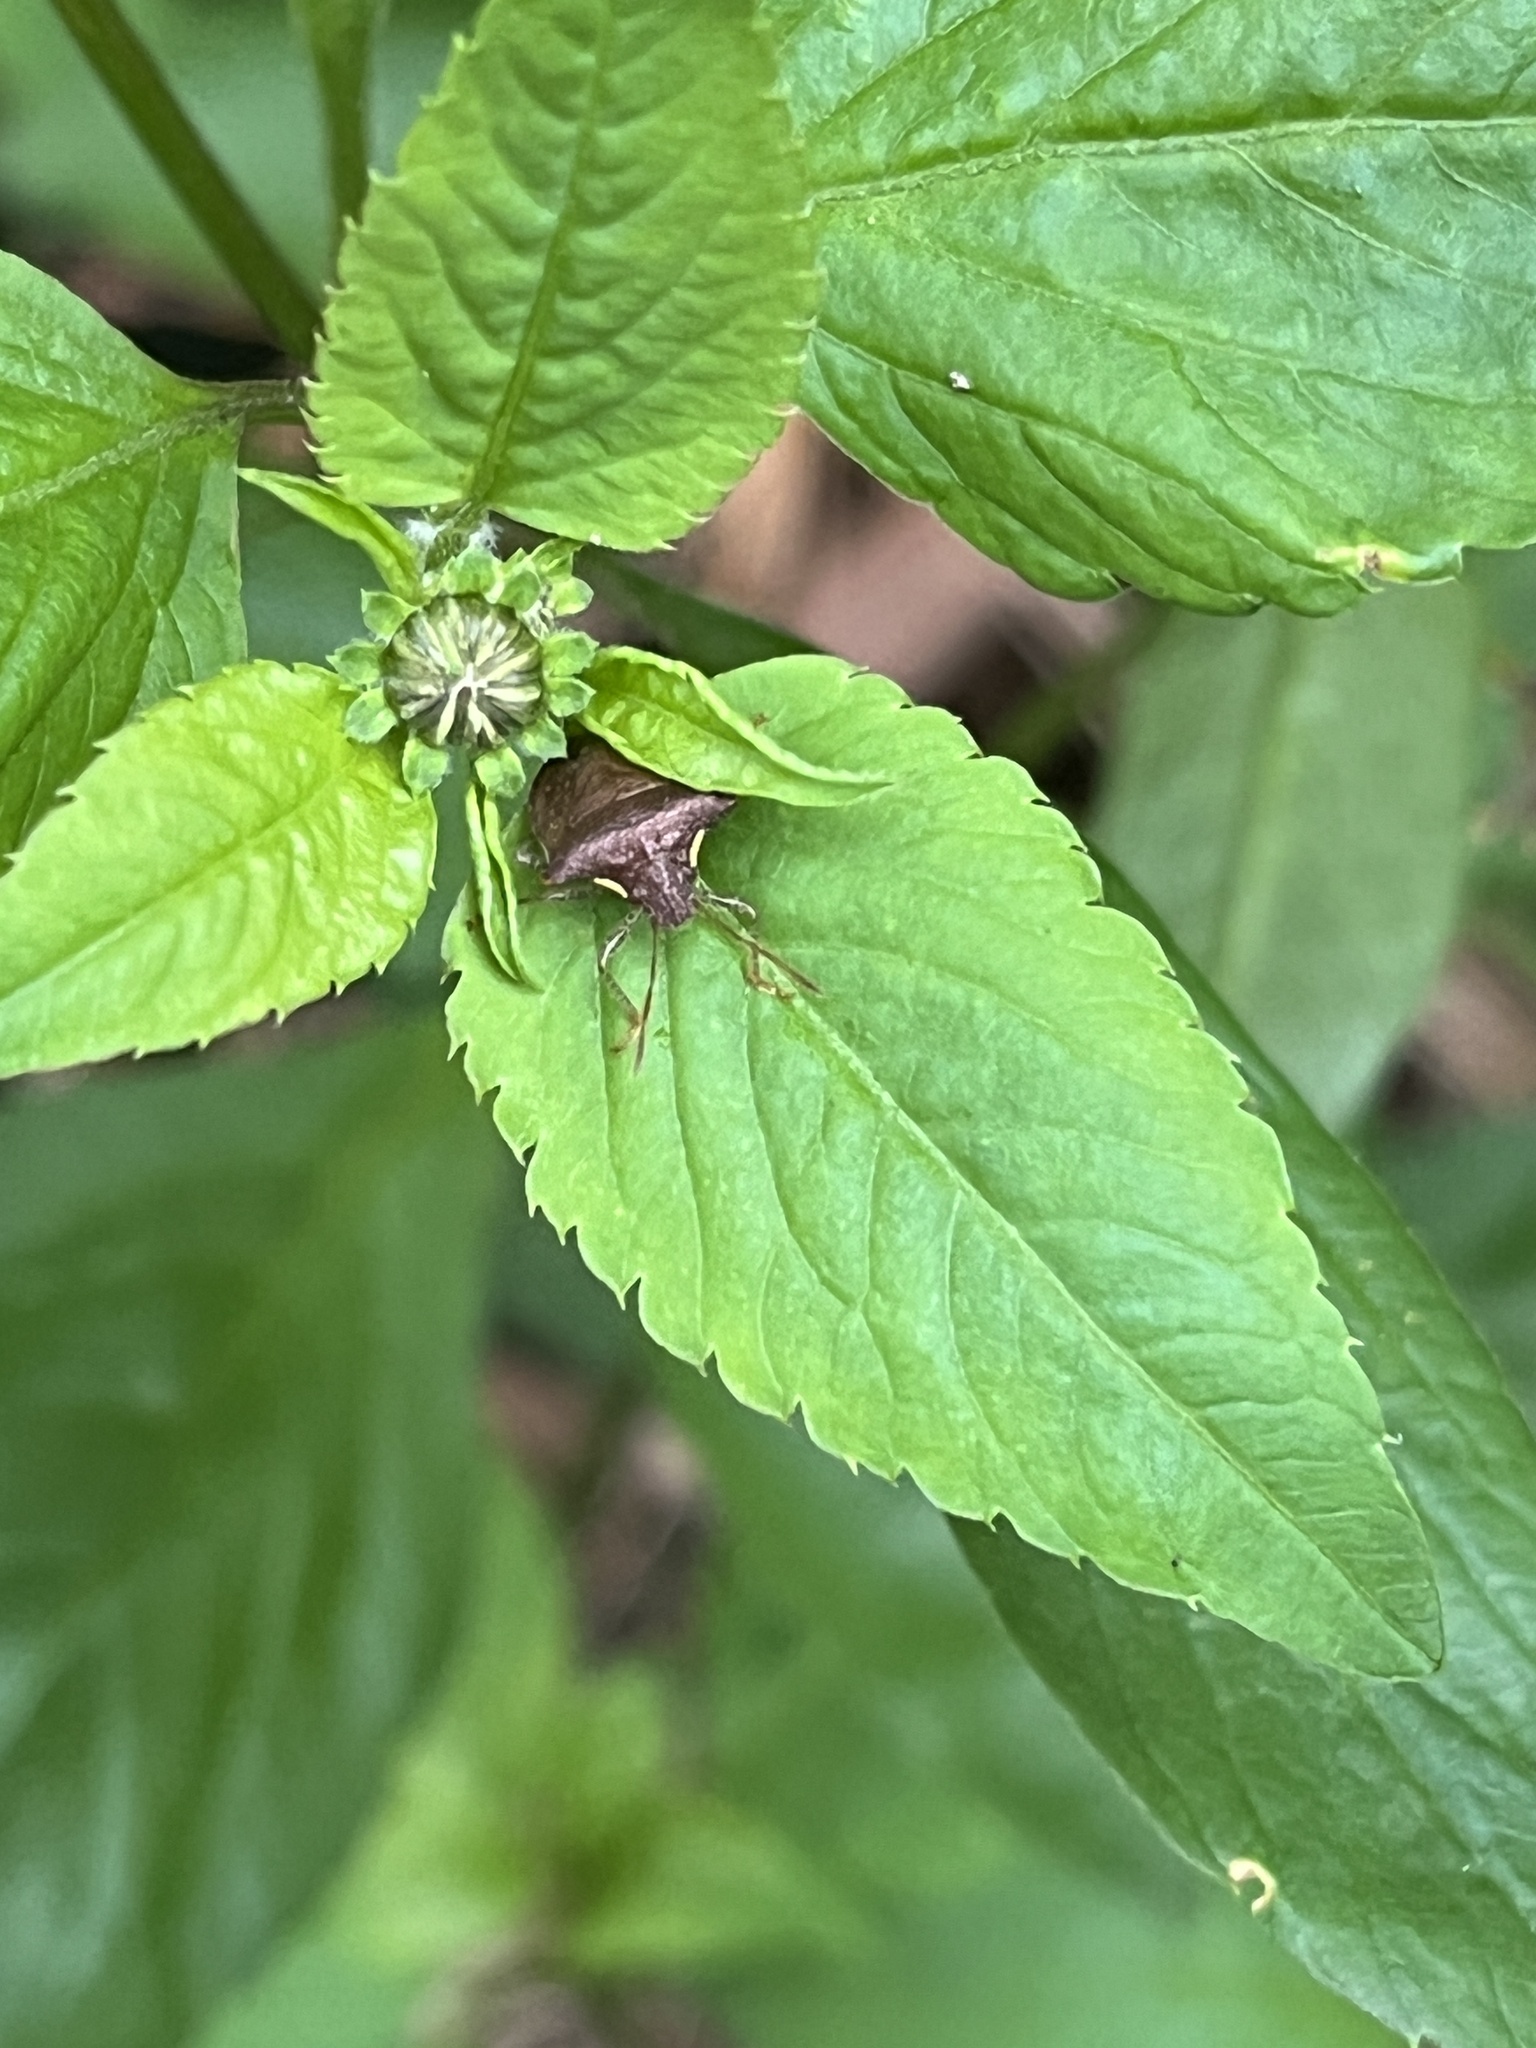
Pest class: stink_bug